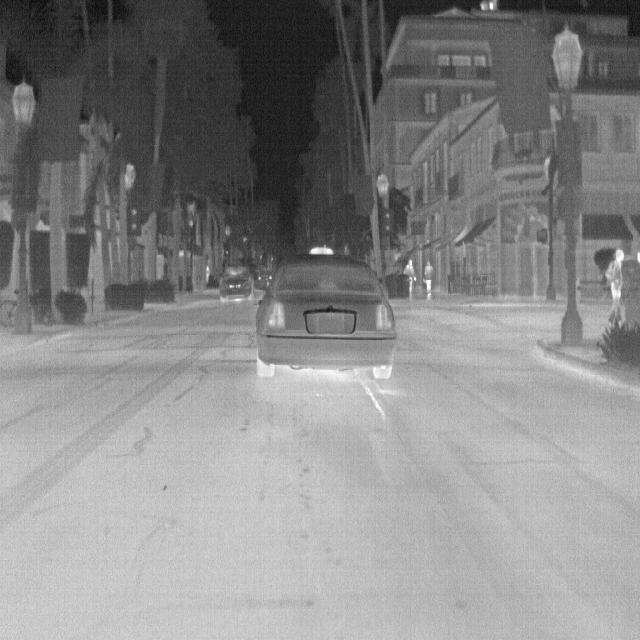
Detected objects:
label: person
label: person
label: person